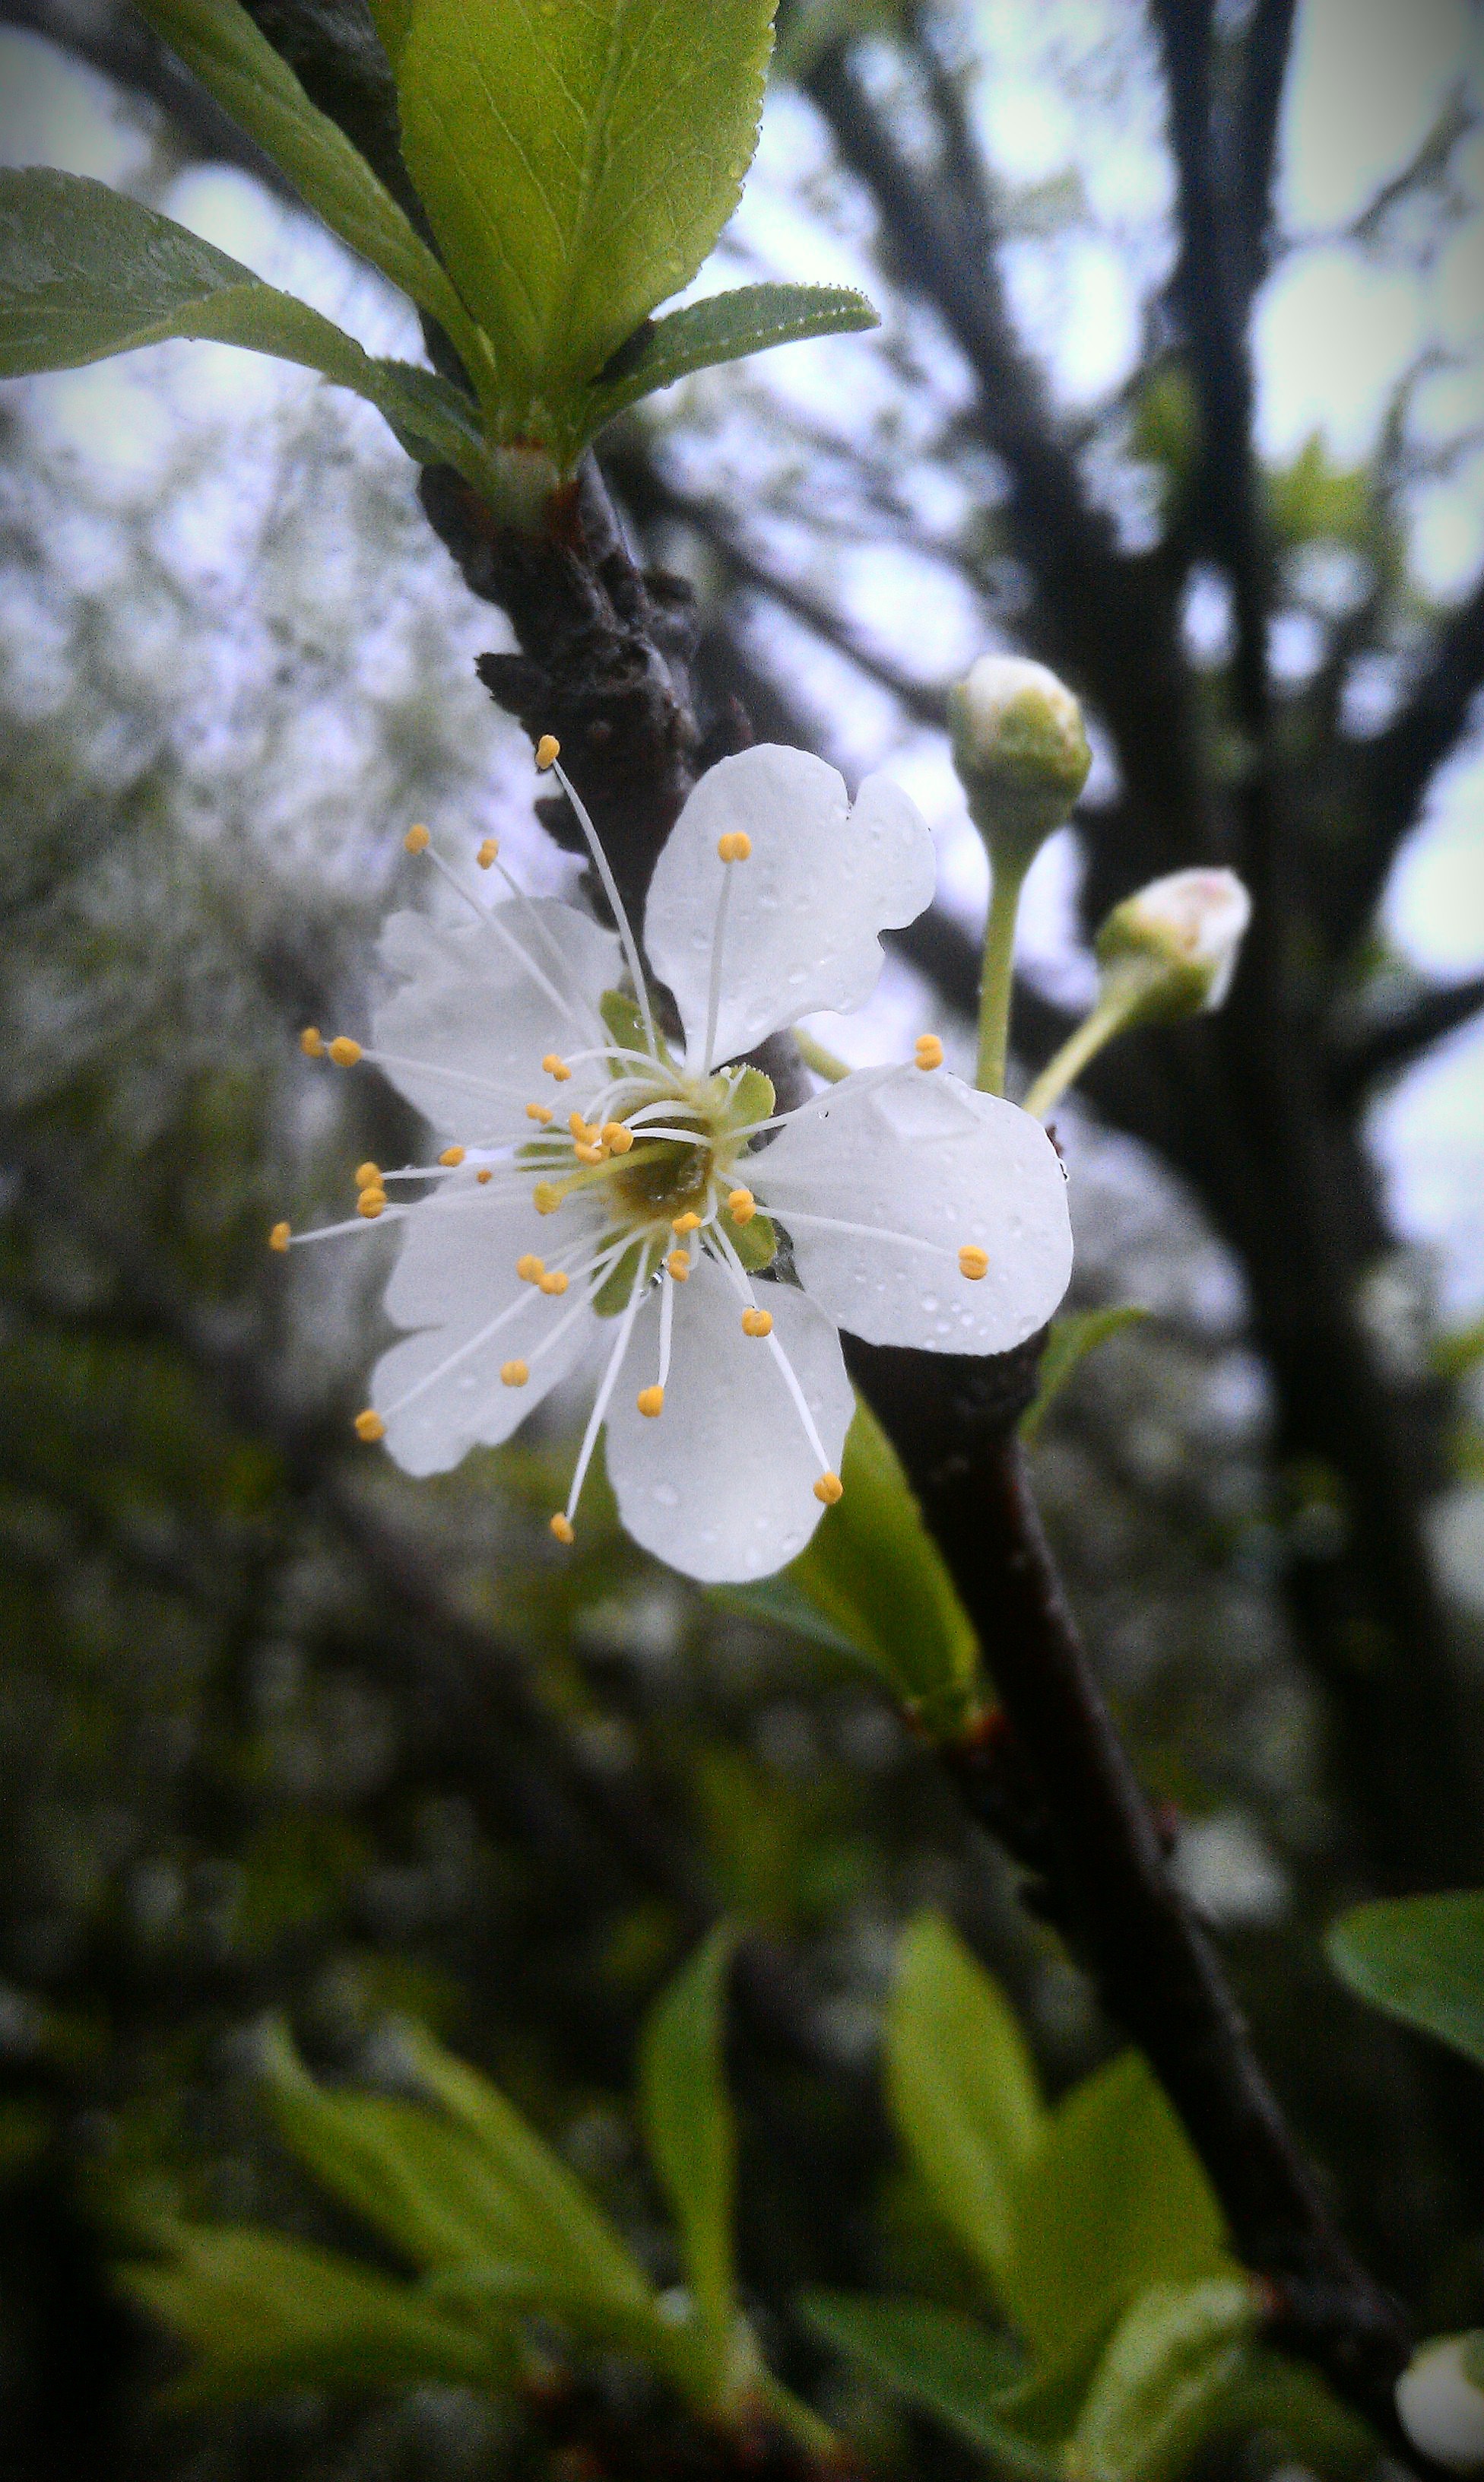
tree, nature, branch, blossom, plant, fruit, sunlight, leaf, flower, food, spring, green, produce, botany, flora, wildflower, close up, shrub, macro photography, peach blossom, flowering plant, woody plant, land plant, the peach blossom